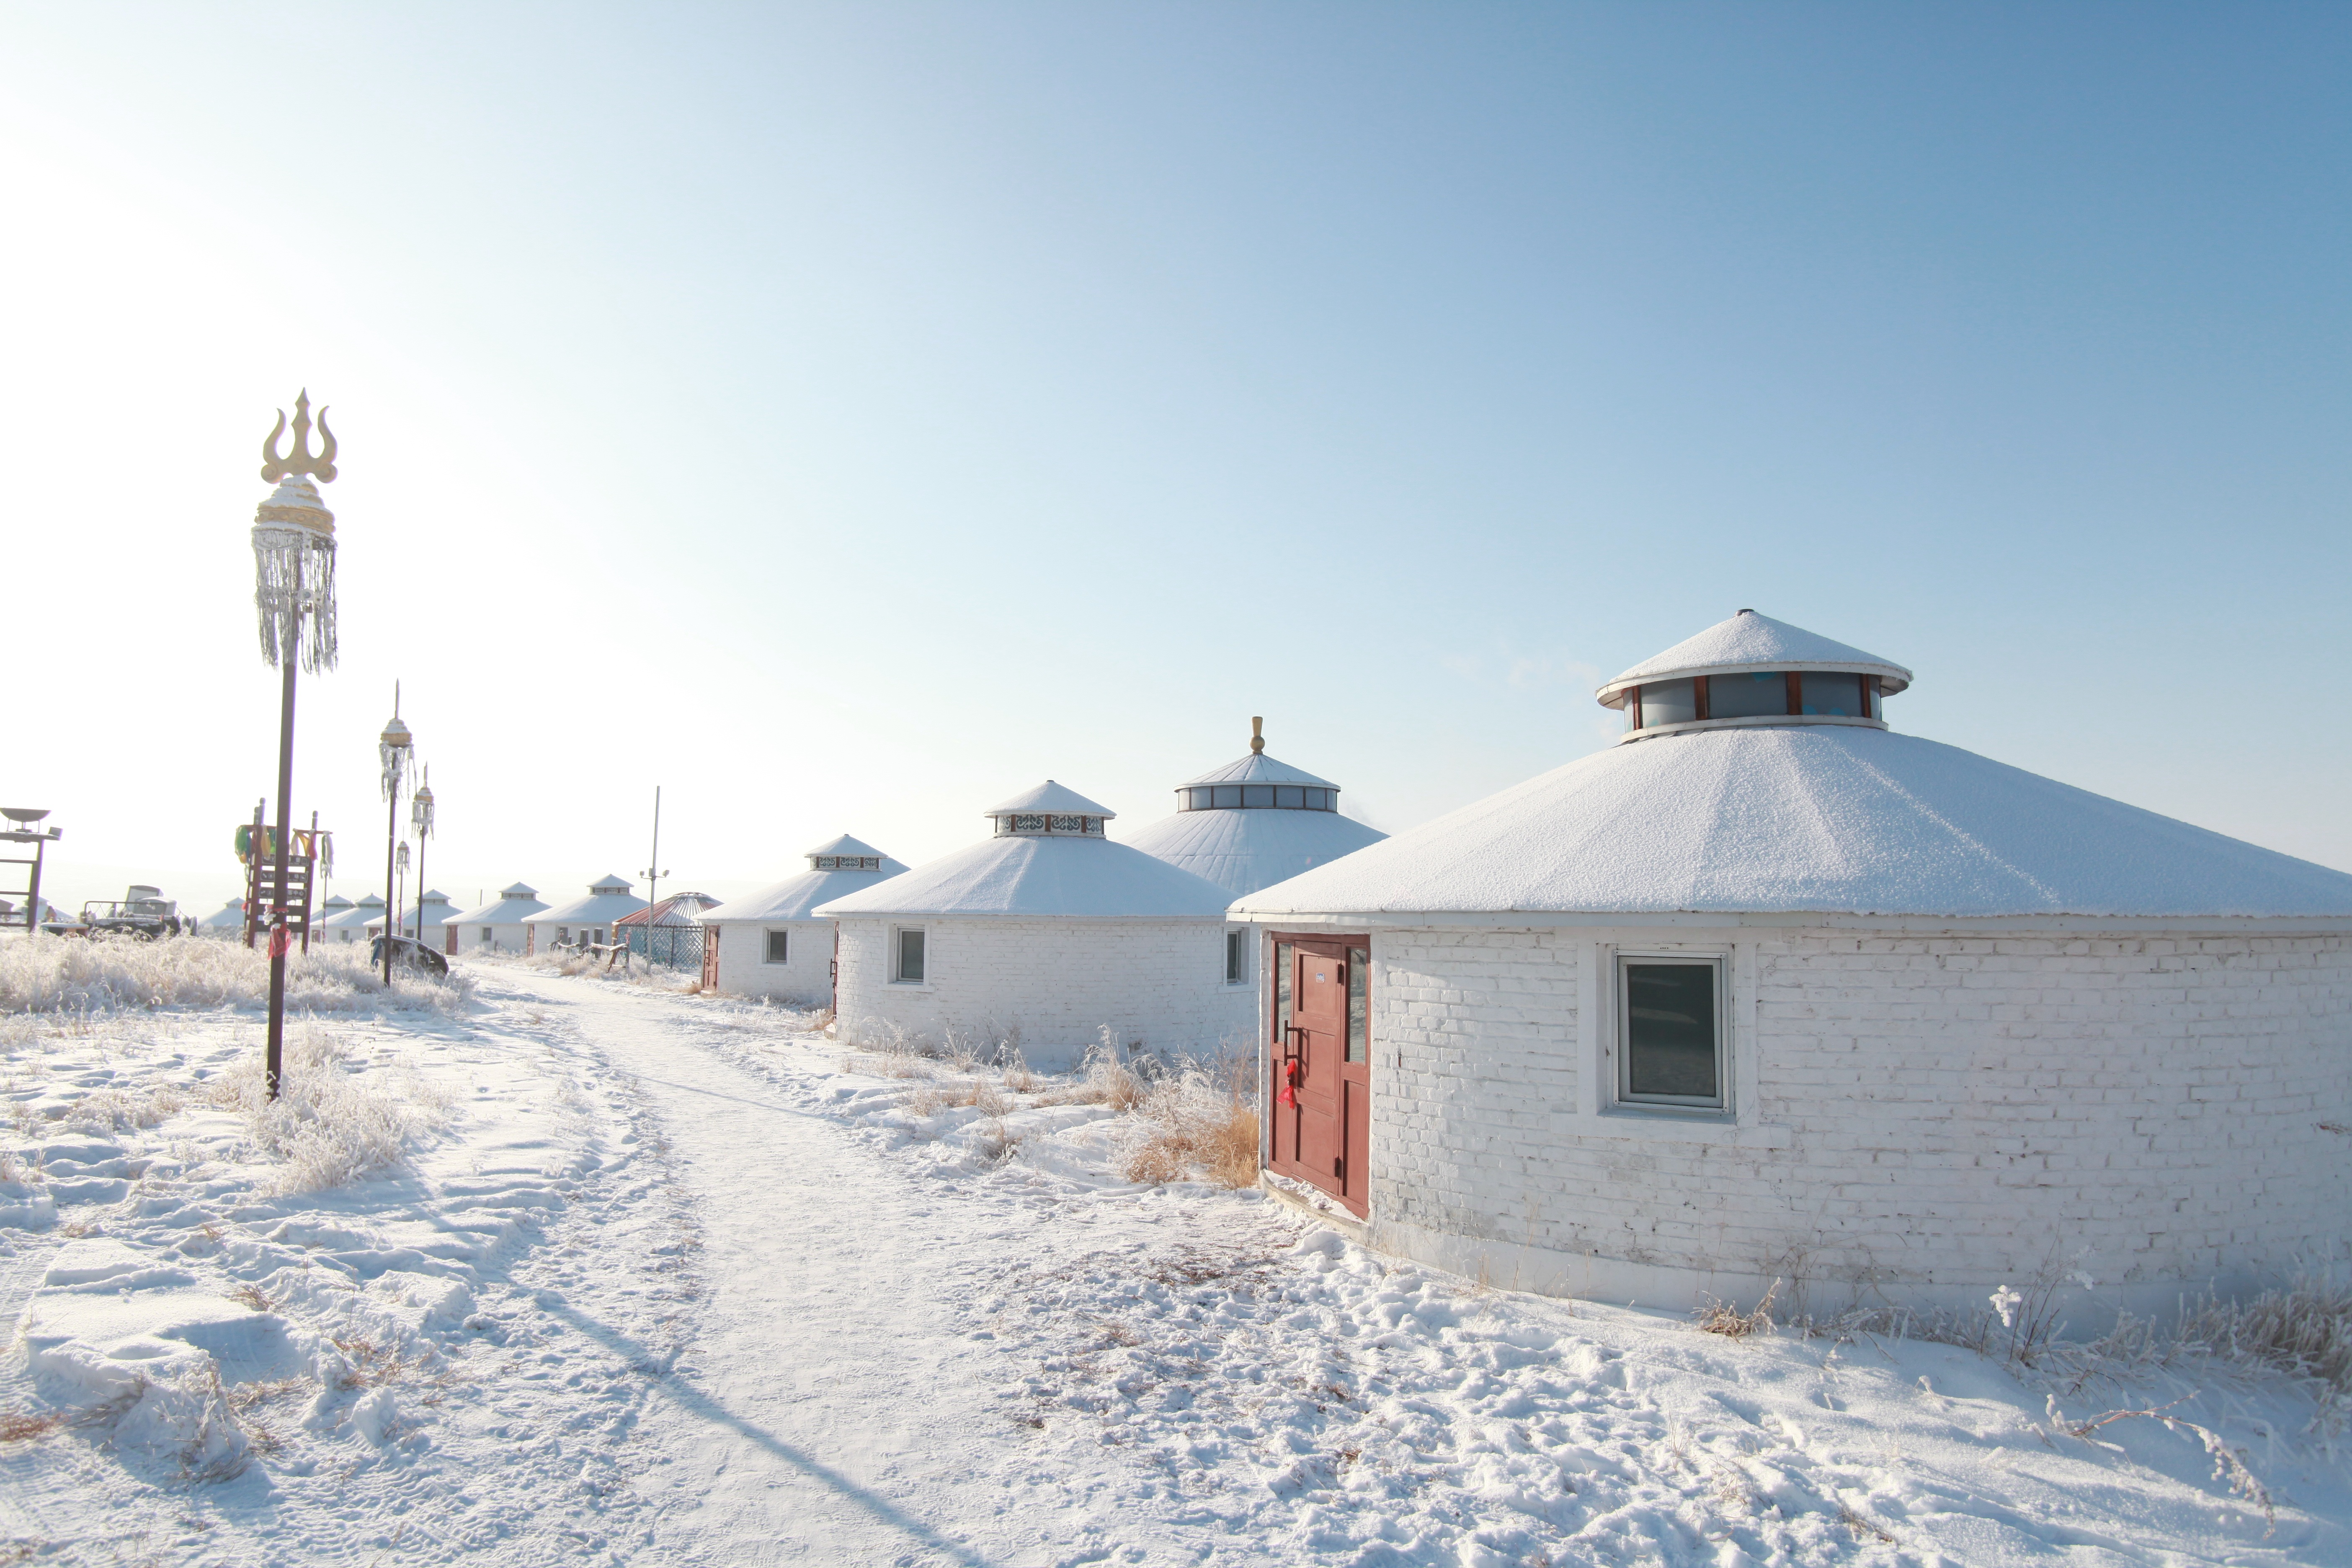
snow, winter, weather, season, hulunbeir